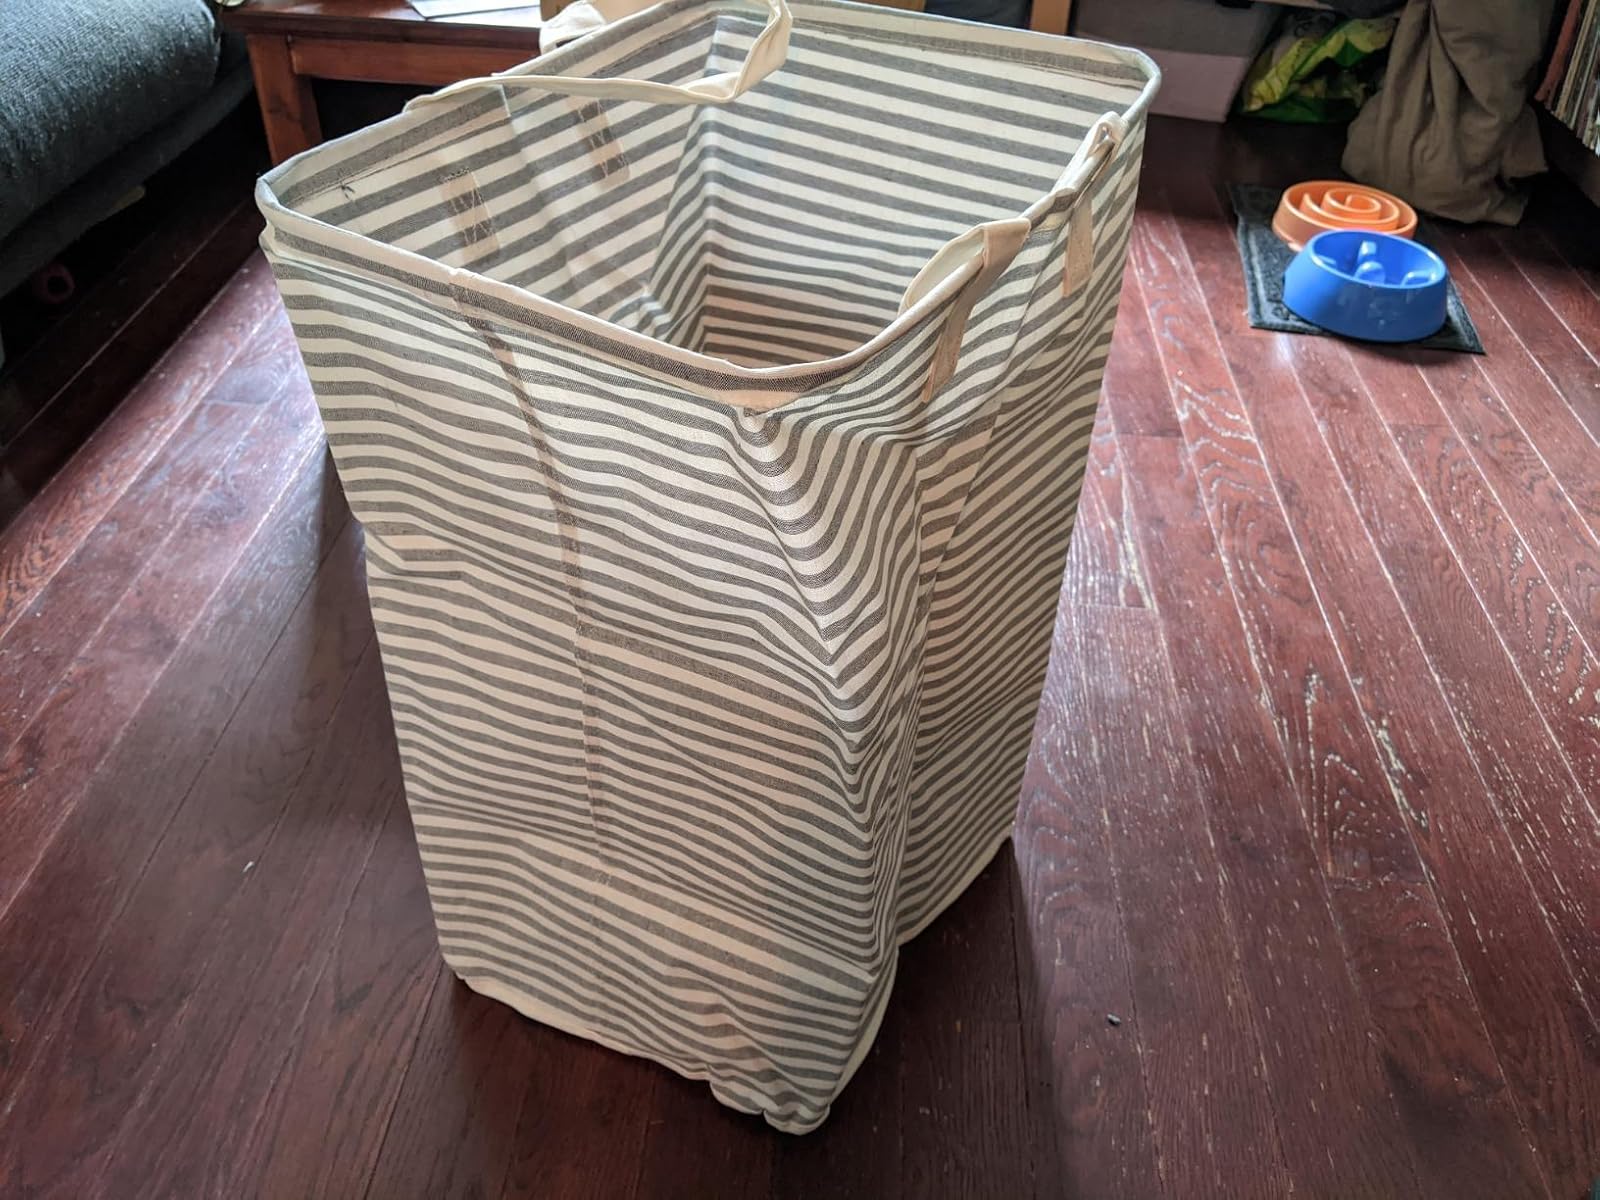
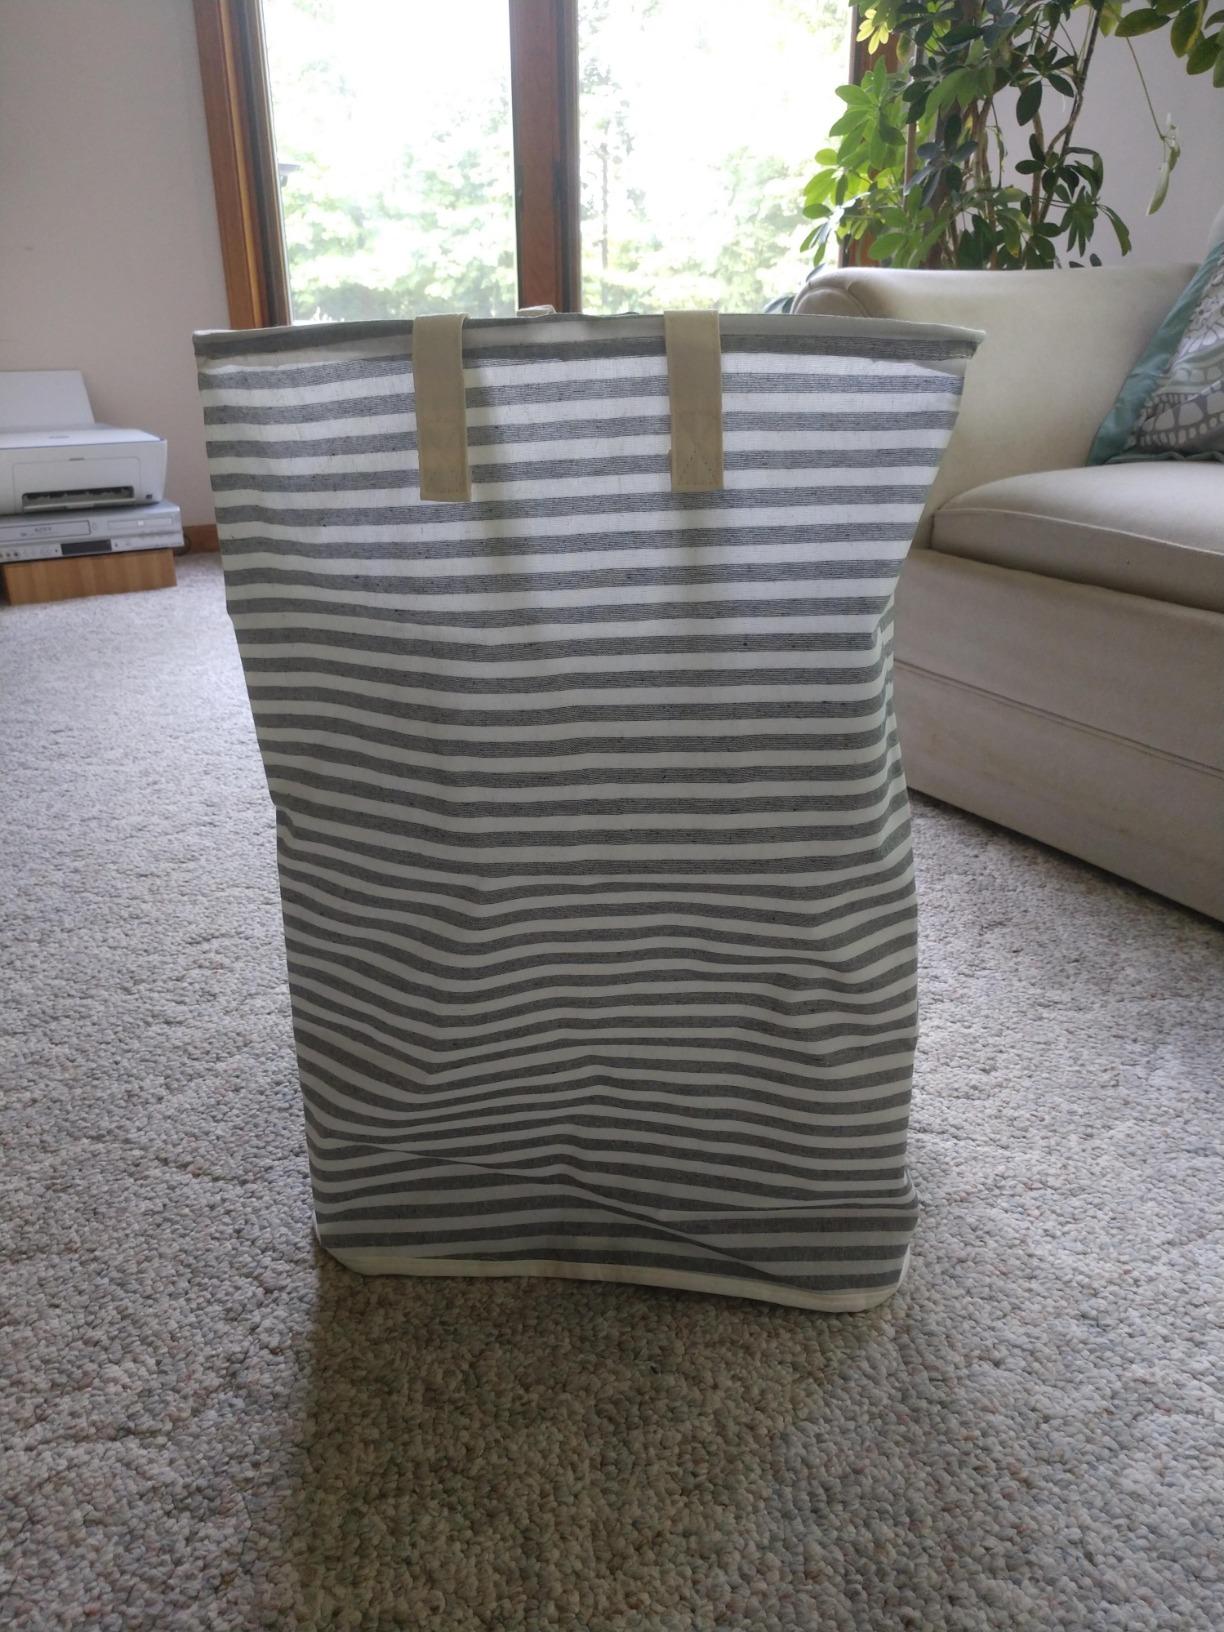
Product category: items_hamper
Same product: yes